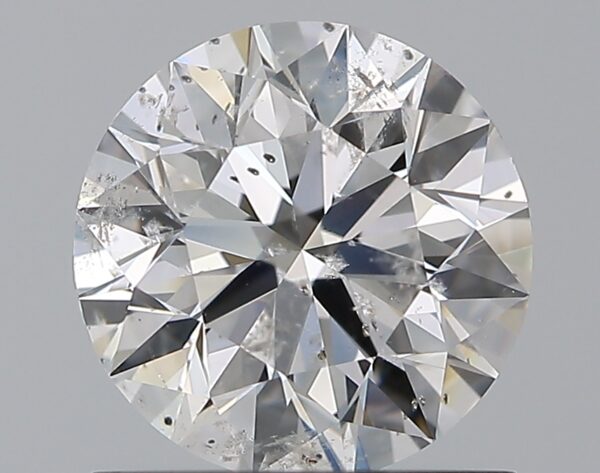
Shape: round
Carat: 1
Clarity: SI2
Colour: D
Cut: EX
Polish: EX
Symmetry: EX
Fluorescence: N
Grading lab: HRD
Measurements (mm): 6.32 x 6.36 x 4.01